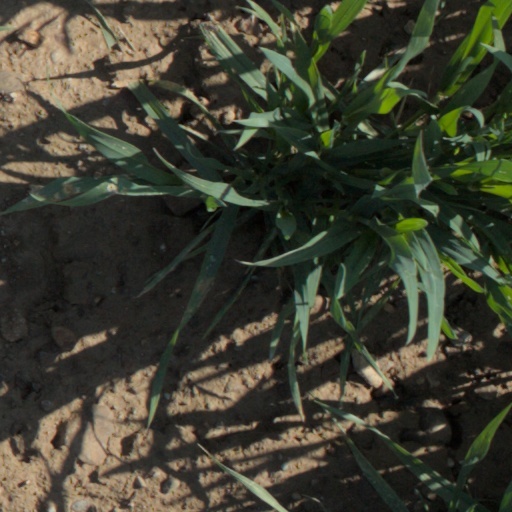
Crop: wheat